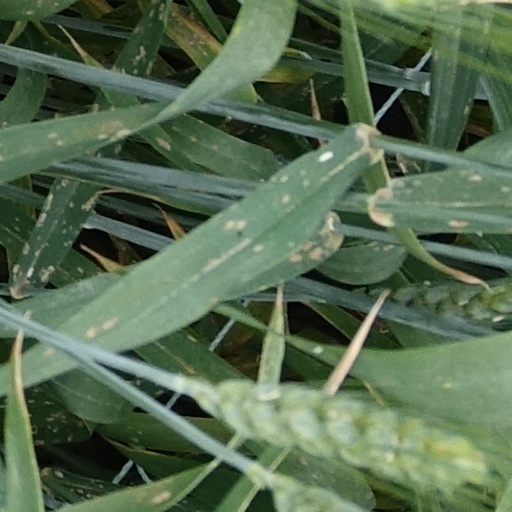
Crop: wheat